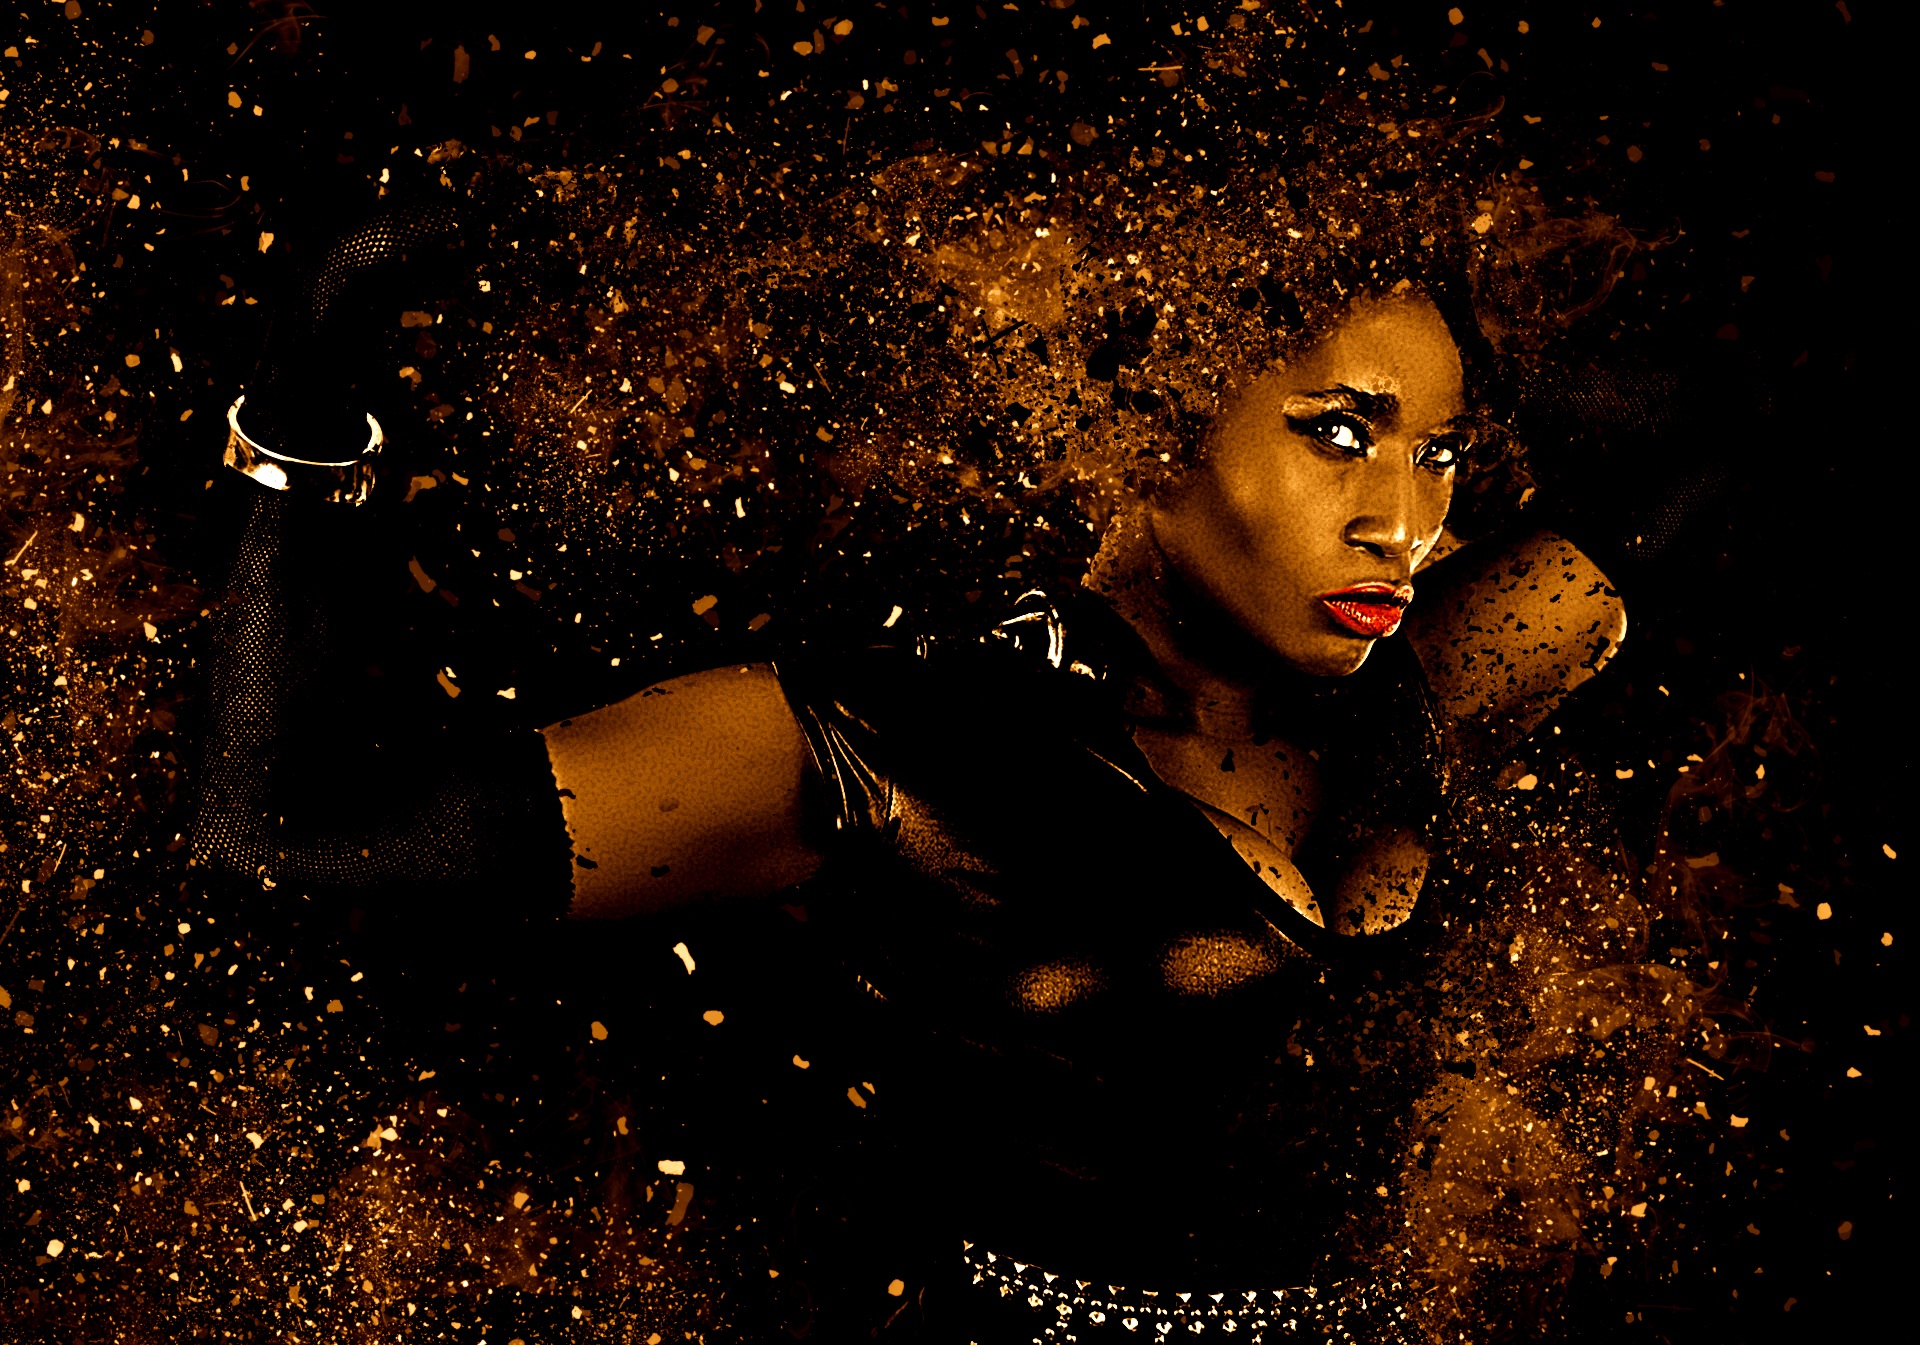
woman, hair, night, wild, portrait, human, darkness, afro, face, art, head, beauty, beautiful, sexy, pretty, midnight, fiery, emotion, erotic, album cover, computer wallpaper